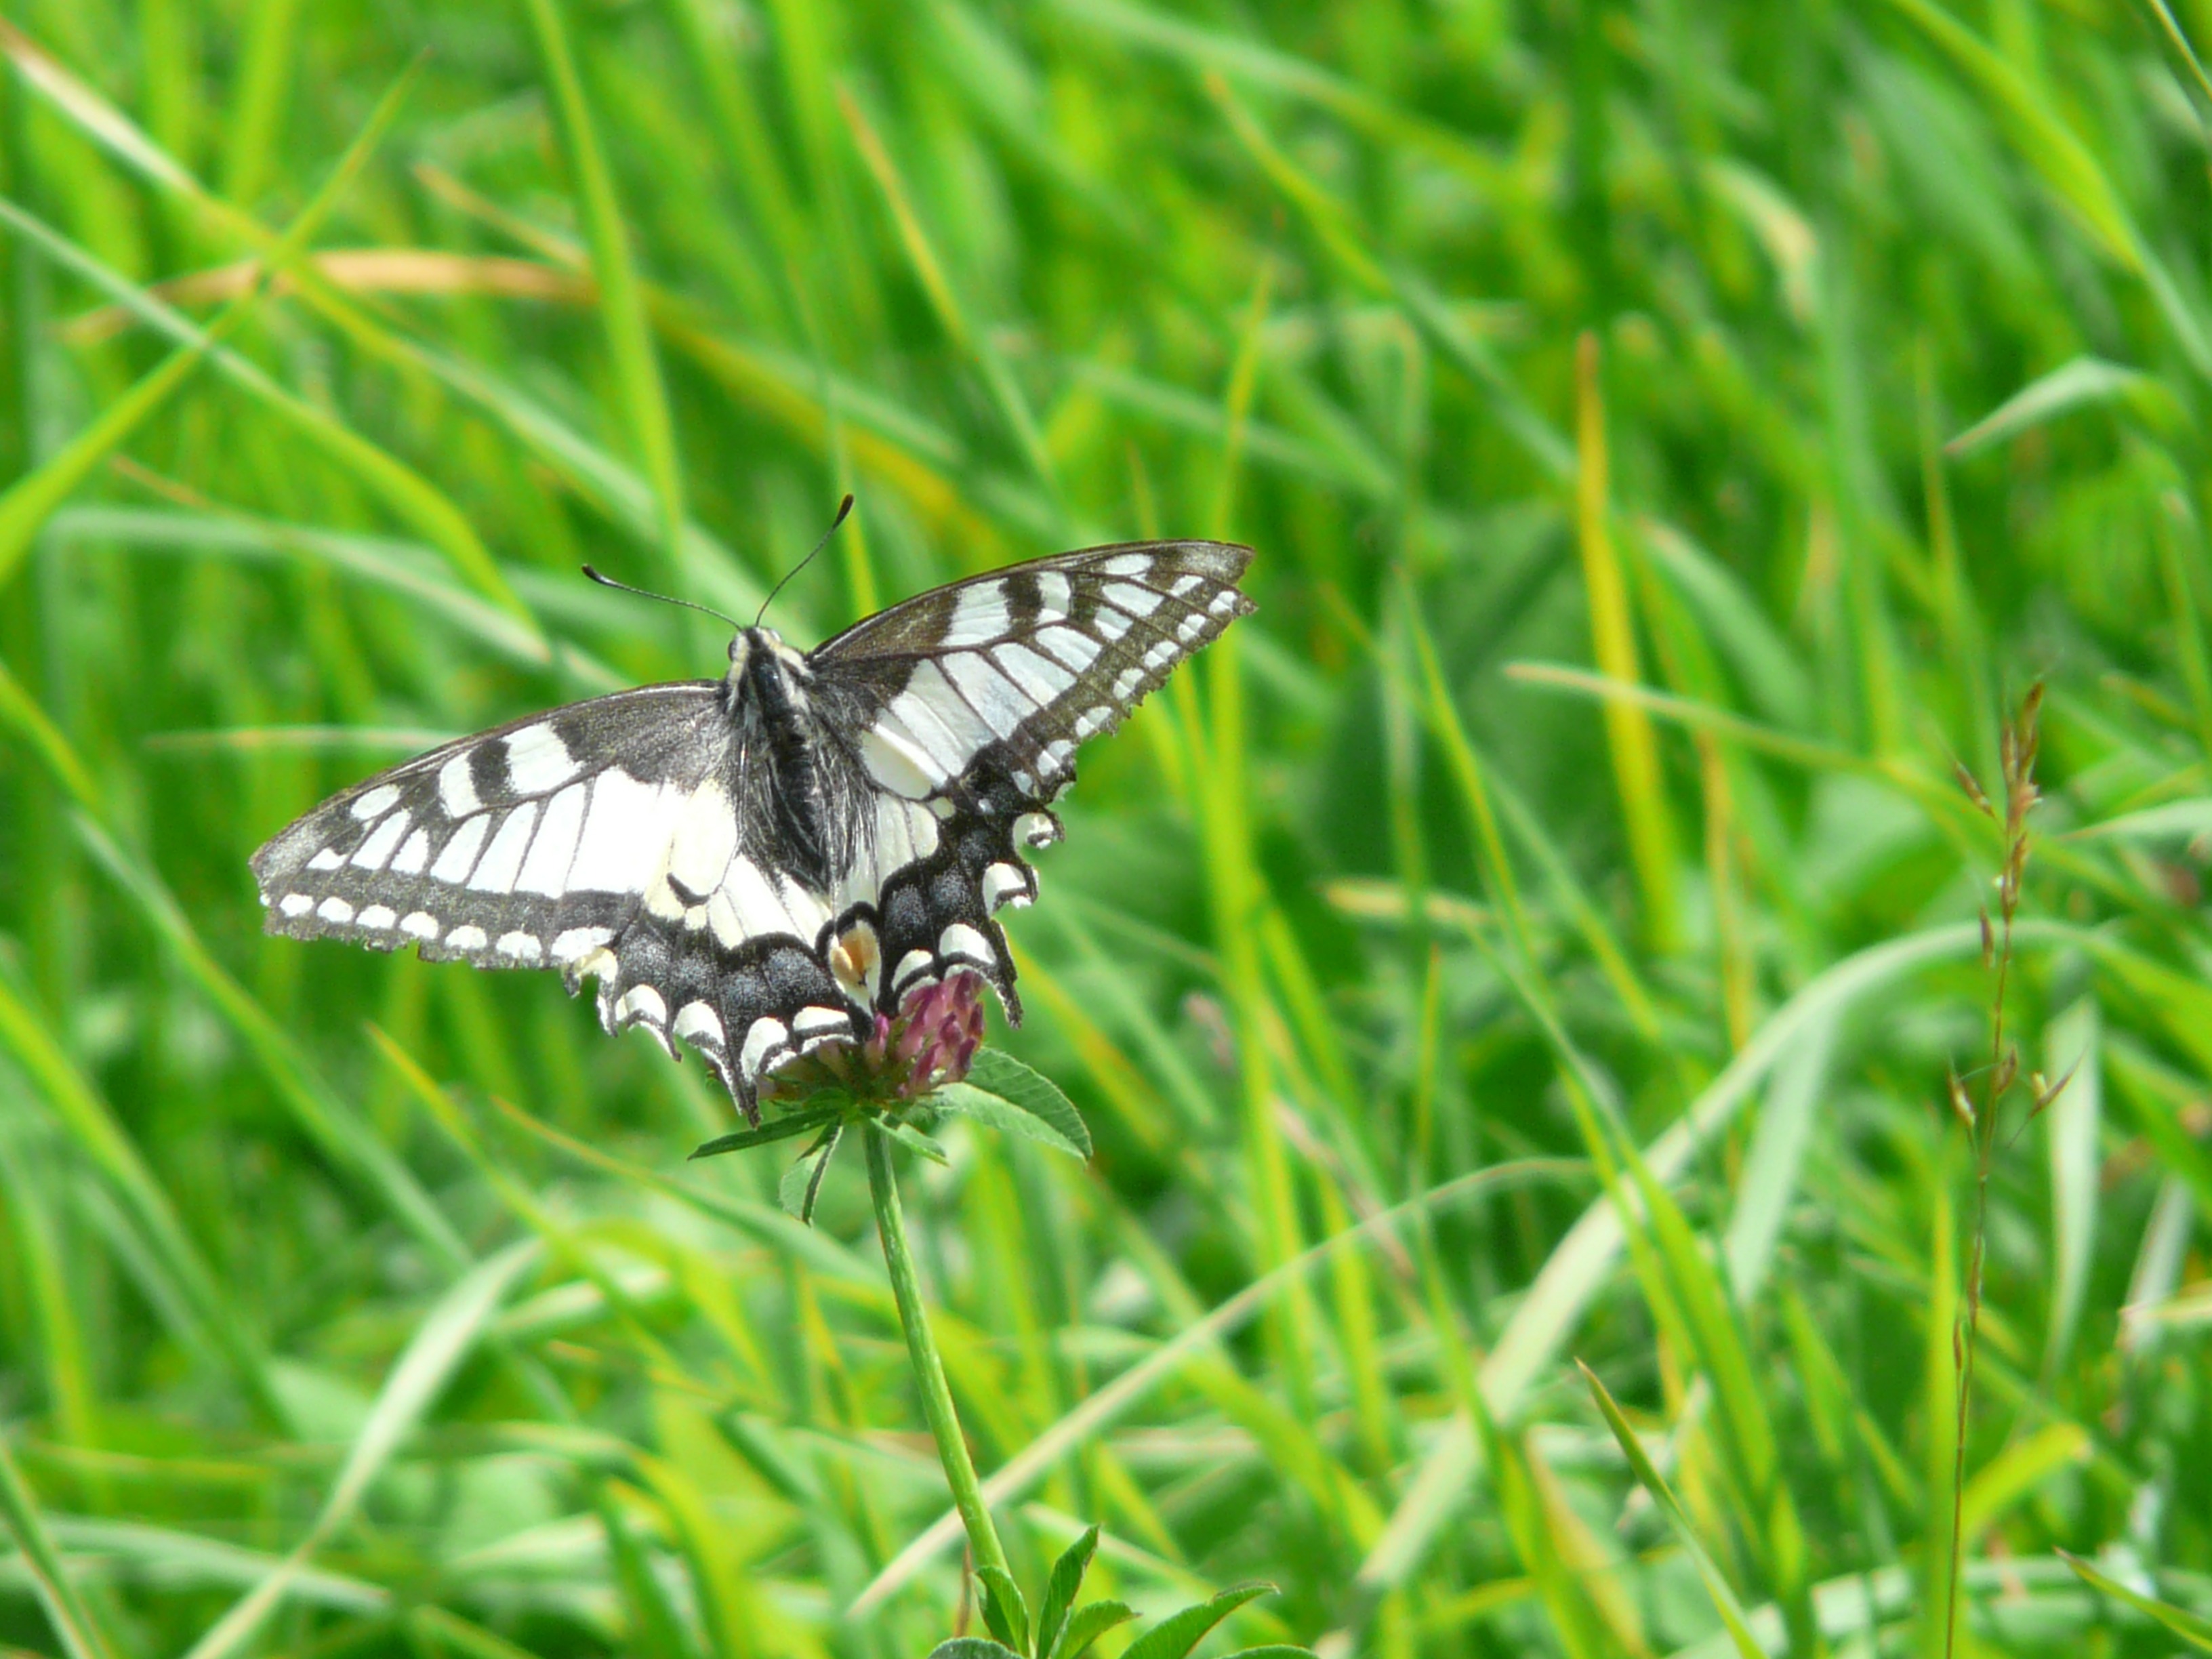
nature, grass, wing, lawn, meadow, prairie, flower, wildlife, green, insect, botany, butterfly, fauna, invertebrate, monarch butterfly, papilionidae, papilio, macro photography, arthropod, papilio machaon, dovetail, pollinator, swallowtail butterflies, moths and butterflies, lycaenid